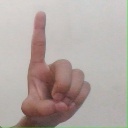
अक्षर: ड